Alien Origin

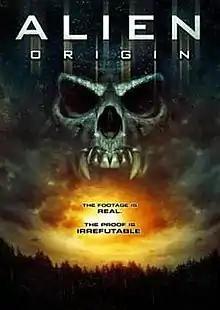
DVD cover

Alien Origin is a 2012 American science fiction/horror film produced by The Asylum and directed by Mark Atkins. The film stars Chelsea Vincent, Peter Pedrero, Philip Coc, Trey McCurley and Daniela Flynn.